Battle of Krasnoi

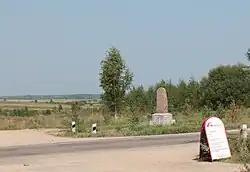
In the earlier stages of the campaign, on 14 August 1812, Ney and his troops crossed the former border into old Russia at Lyady, proceeding toward Smolensk. In the evening of 17 November, Napoleon arrived and spent a night in the village where they stumbled upon a barn with hens and ducks.

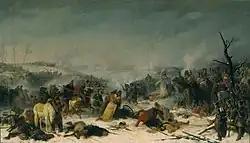
The battle at Losvinka captured by Peter von Hess

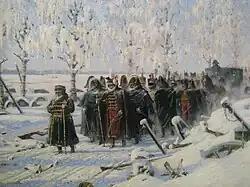
Napoleon with a stick, because of the icey surface. Leaving Krasny, he was looking back every 15 minutes, in the hope Ney would arrive. He is surrounded by the Old Guards. Painting by Vasily Vereshchagin

At nine in the morning, Davout's rear guard, the 33rd regiment, formed a defensive square at the Losvinka. It was on this particular day that limited close-quarters combat unfolded during the morning and early afternoon. The Young Guard initiated an attack to provide cover for Davout's crossing of the Losvinka further north.